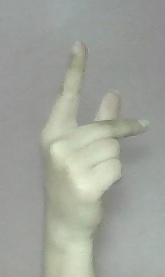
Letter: dha